Cyrus Fees

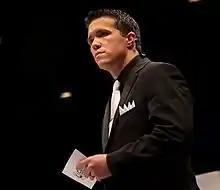
Ring Announcing for Cage Warriors Fighting Championship

Cyrus Fees (born March 15, 1982) is a television and media personality based in the United States of America (USA), who is best known for his work as a ring announcer for Ultimate Fighting Championships, Dana White's Contender Series host for Bare Knuckle Fighting Championship, and play-by-play commentator for Eagle Fighting Championship.